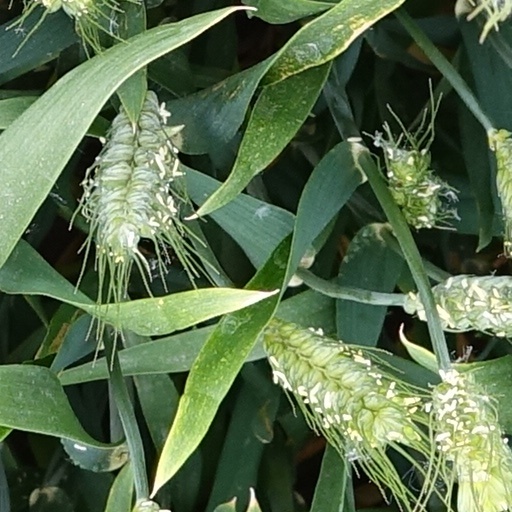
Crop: wheat